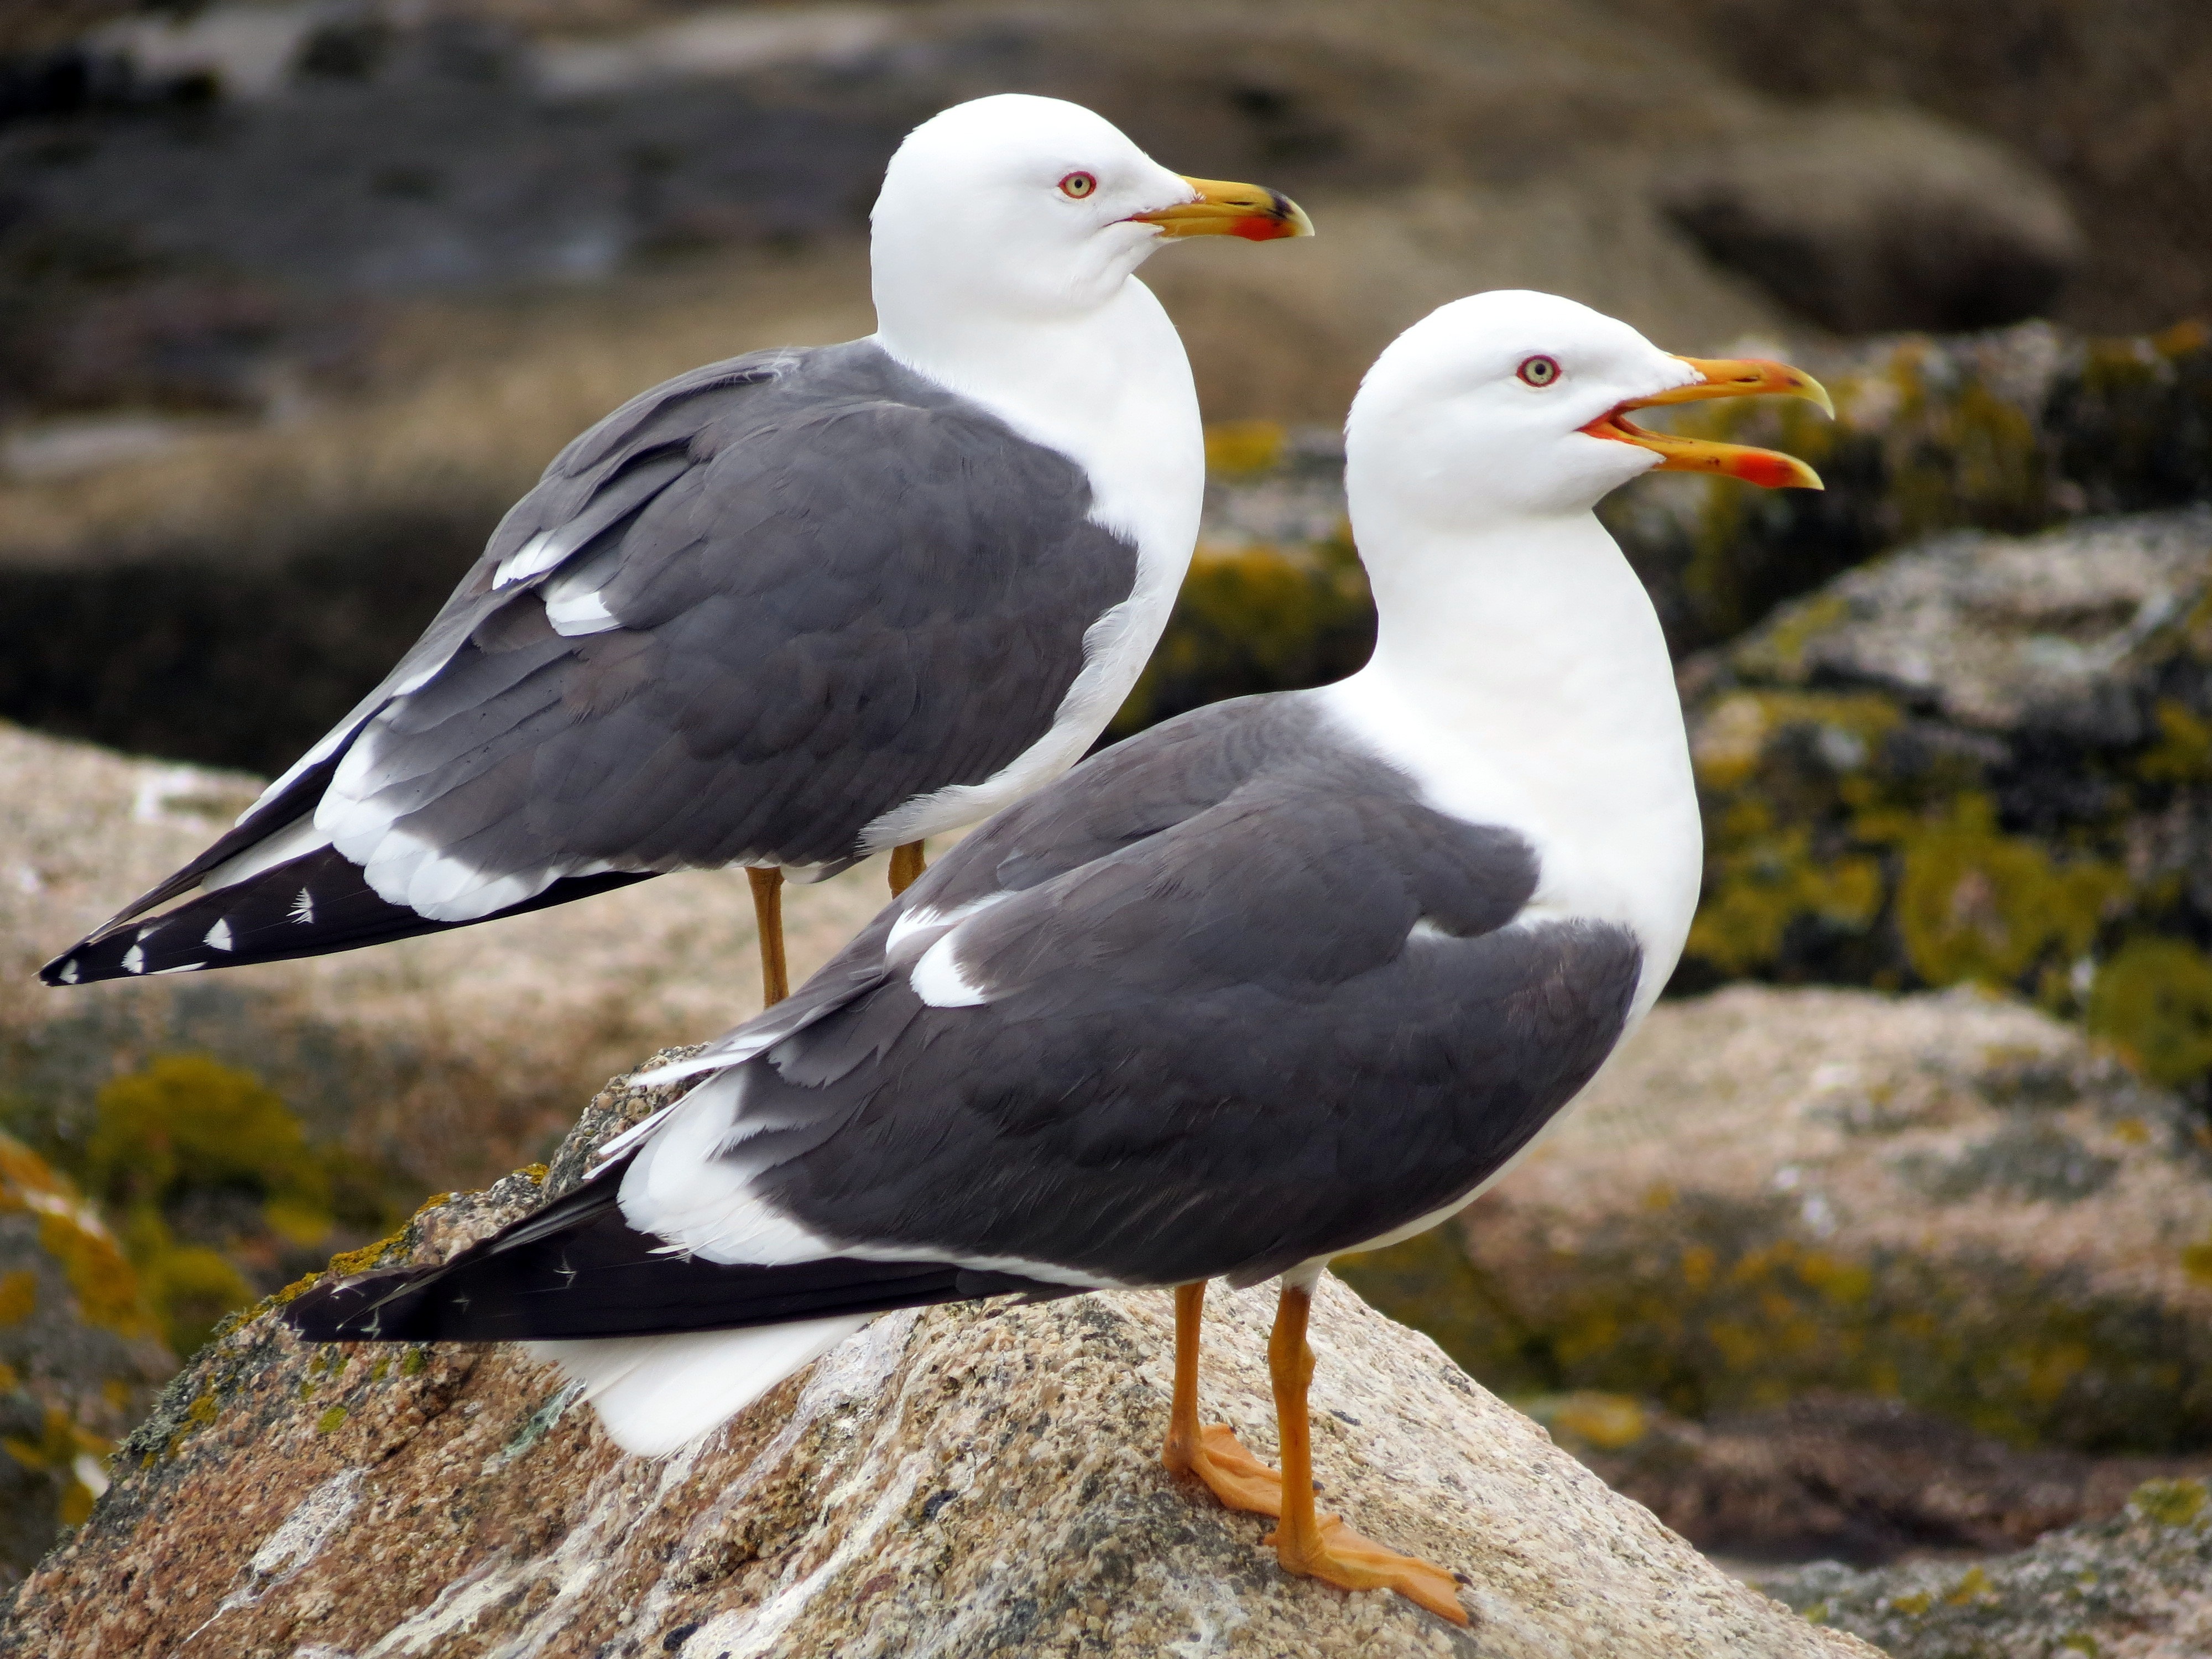
nature, rock, bird, white, seabird, wildlife, gull, beak, black, yellow, fauna, puffin, uk, grey, feathers, vertebrate, british, backed, charadriiformes, european herring gull, great black backed gull